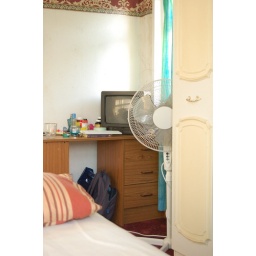
My box room in East Ham, ... home away from home.